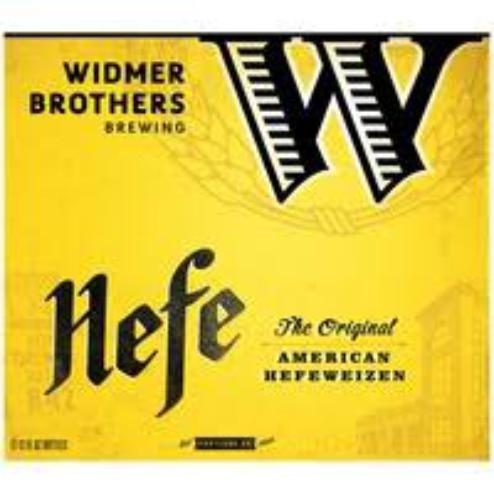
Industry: Food